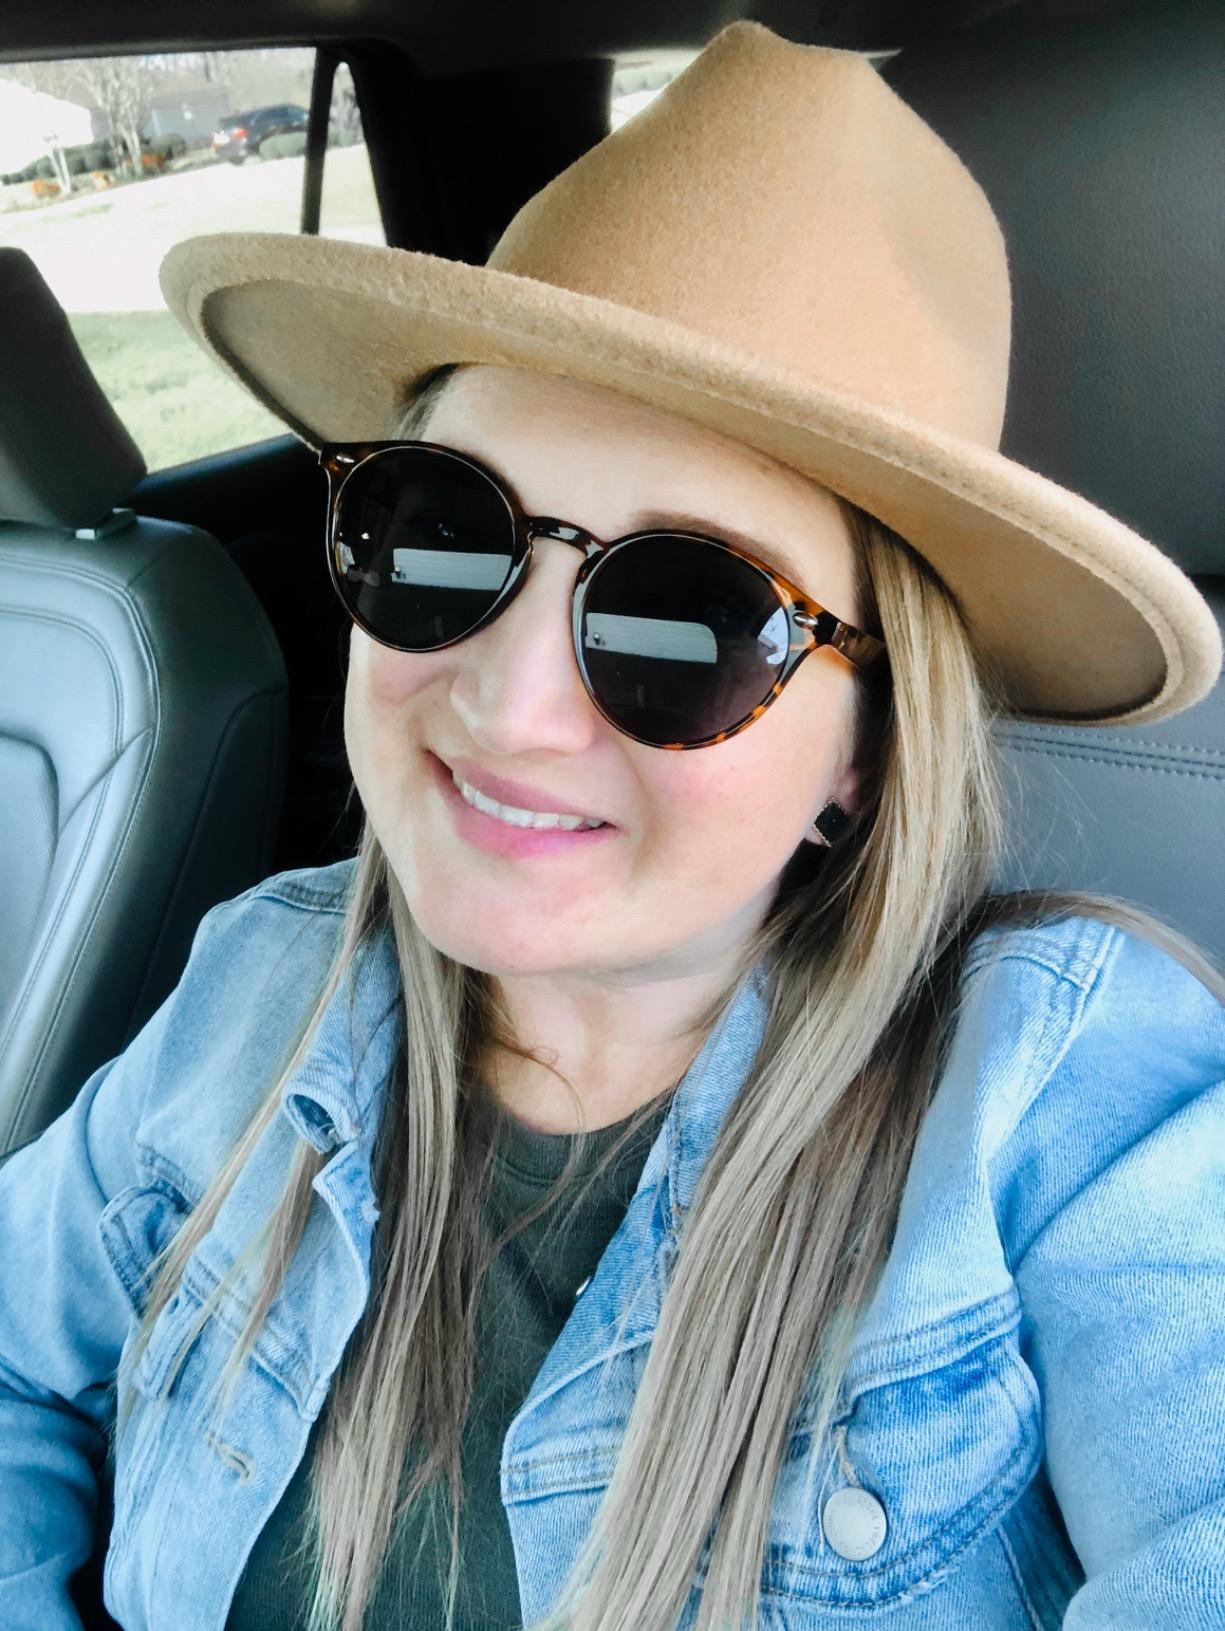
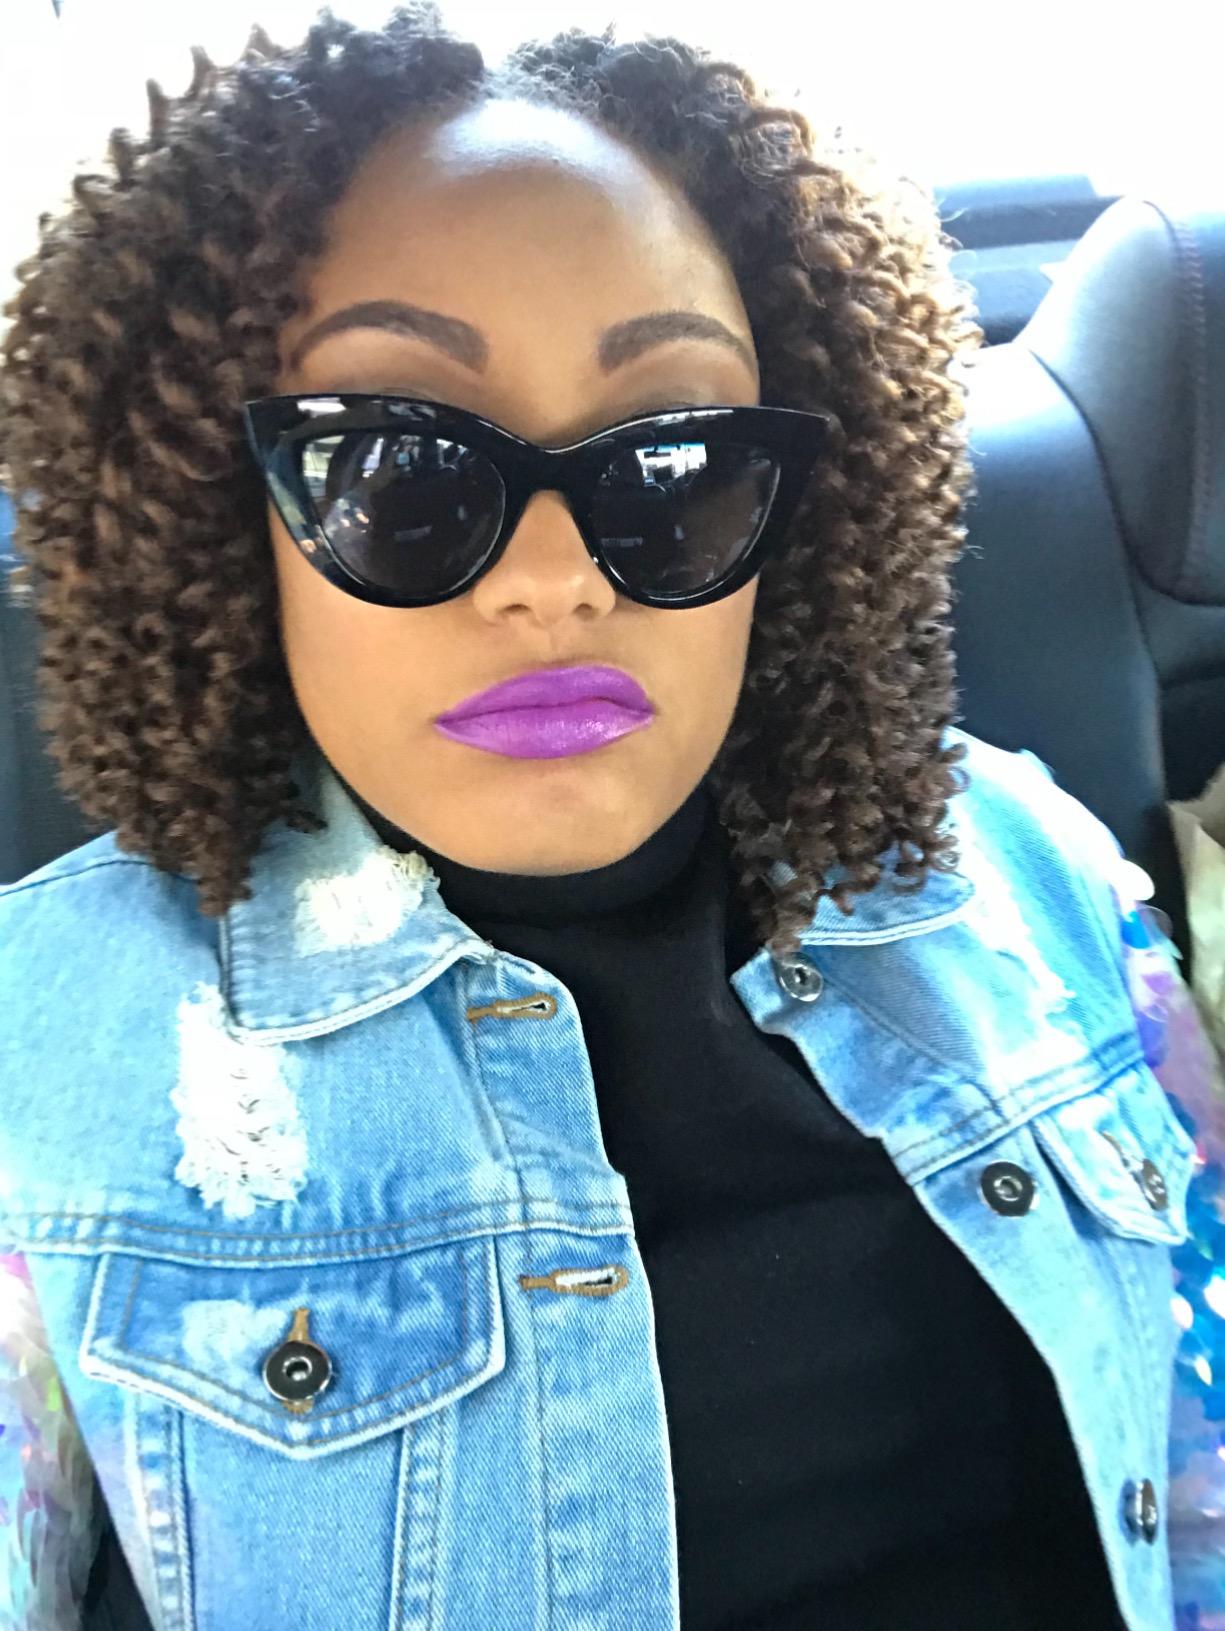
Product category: accessories_sunglasses
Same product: no